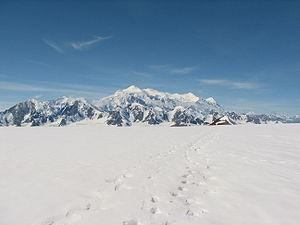
Monique Richard, née le 25 février 1975 à Montréal au Canada, est une alpiniste canadienne.
Le mont Logan est le point culminant du Canada et se situe au Yukon. Mesurant 5 959 mètres d'altitude, il est le deuxième plus haut sommet d'Amérique du Nord, après le Denali, et fait donc partie des sept seconds sommets. Il se situe dans le parc national et réserve de parc national de Kluane. Il est soumis à 300 jours de mauvais temps par an en moyenne avec des températures polaires. Il est nommé en 1890 par le découvreur de la montagne, Israel Cook Russell, en l'honneur de William Edmond Logan. Il est gravi pour la première fois le 23 juin 1925 par l'expédition dirigée par Albert H. MacCarthy.
Les chaînes côtières du Pacifique, en anglais Pacific Coast Ranges, sont une série de montagnes qui s'étirent le long de la côte occidentale de l'Amérique du Nord, depuis l'Alaska jusqu'au Mexique. Elles offrent des paysages très différents car elles bordent plusieurs milliers de kilomètres de littoral. Elles culminent à 5 959 mètres au mont Logan dans le Yukon au Canada. Partout, elles plongent de manière abrupte dans l'océan Pacifique, sauf sur les sites d'estuaires et de baies.